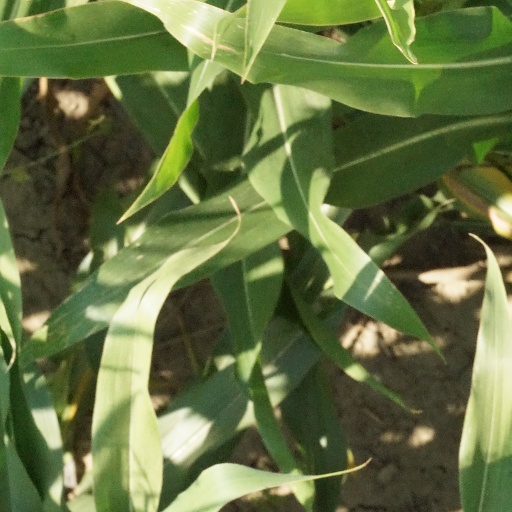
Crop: maize; corn